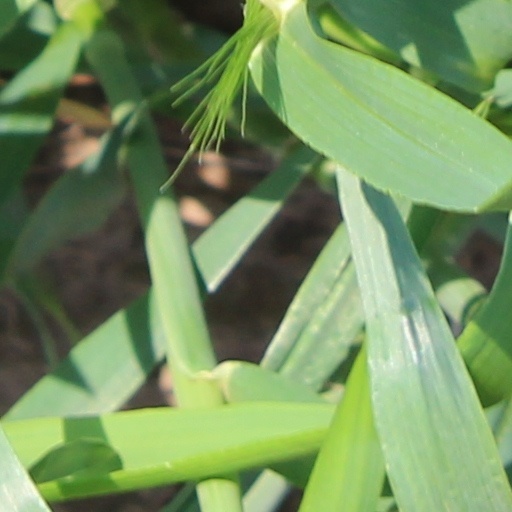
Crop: wheat